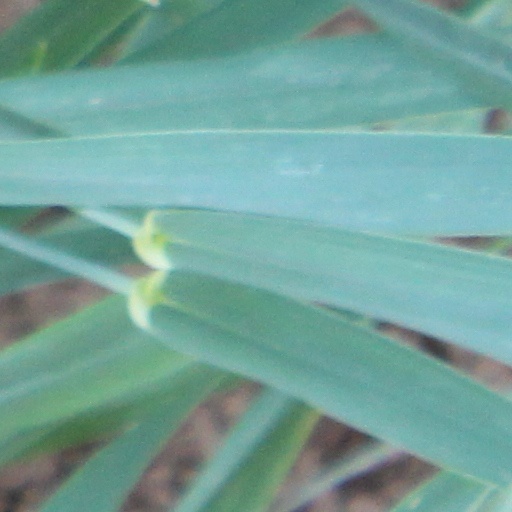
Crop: wheat